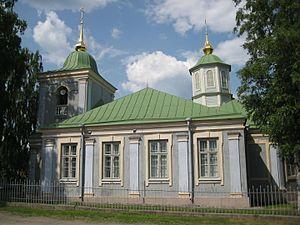
Lappeenranta est une ville située sur les rives du lac Saimaa dans le Sud-Est de la Finlande, environ à 20 km de la frontière avec la Russie. La ville se trouve dans la province de Finlande méridionale, et est la capitale de la région de Carélie du Sud.
L'église orthodoxe de Lappeenranta située Kristiinankatu 3, dans le quartier de Linnoitus à Lappeenranta est la plus vieille église orthodoxe de Finlande.
L'Église orthodoxe de Finlande est une juridiction autonome de l'Église orthodoxe rattachée canoniquement au Patriarcat œcuménique de Constantinople.